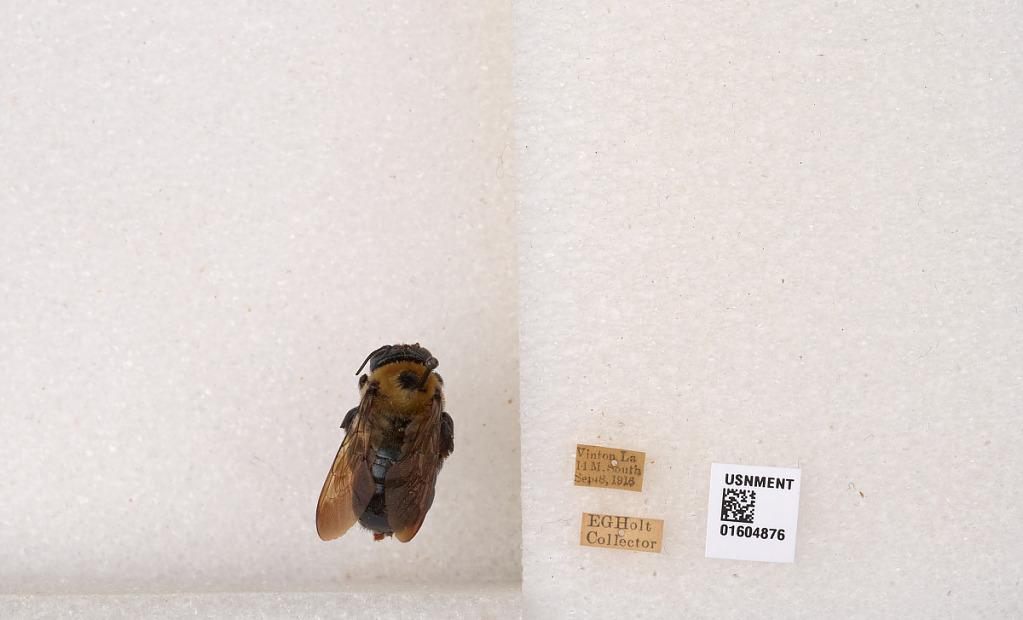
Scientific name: Xylocopa (Xylocopoides) virginica virginica (Linnaeus)
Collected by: E. Holt
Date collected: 1918-9-8
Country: United States
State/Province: Louisiana
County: Calcasieu
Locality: Vinton, 14 miles south
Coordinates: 29.9875, -93.5813